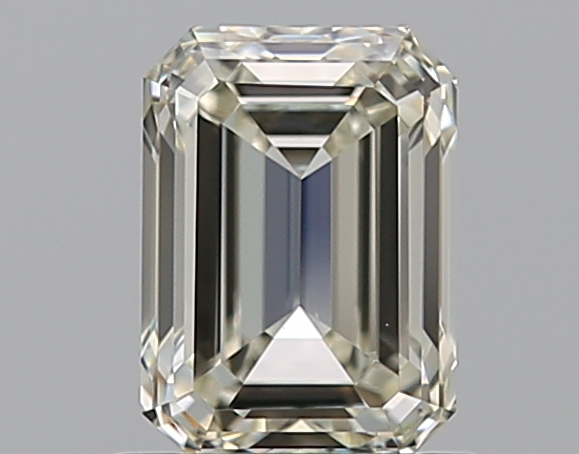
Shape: emerald
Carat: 0.9
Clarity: VVS1
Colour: L
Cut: EX
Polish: EX
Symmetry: VG
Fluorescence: N
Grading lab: GIA
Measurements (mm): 6.29 x 4.51 x 3.07